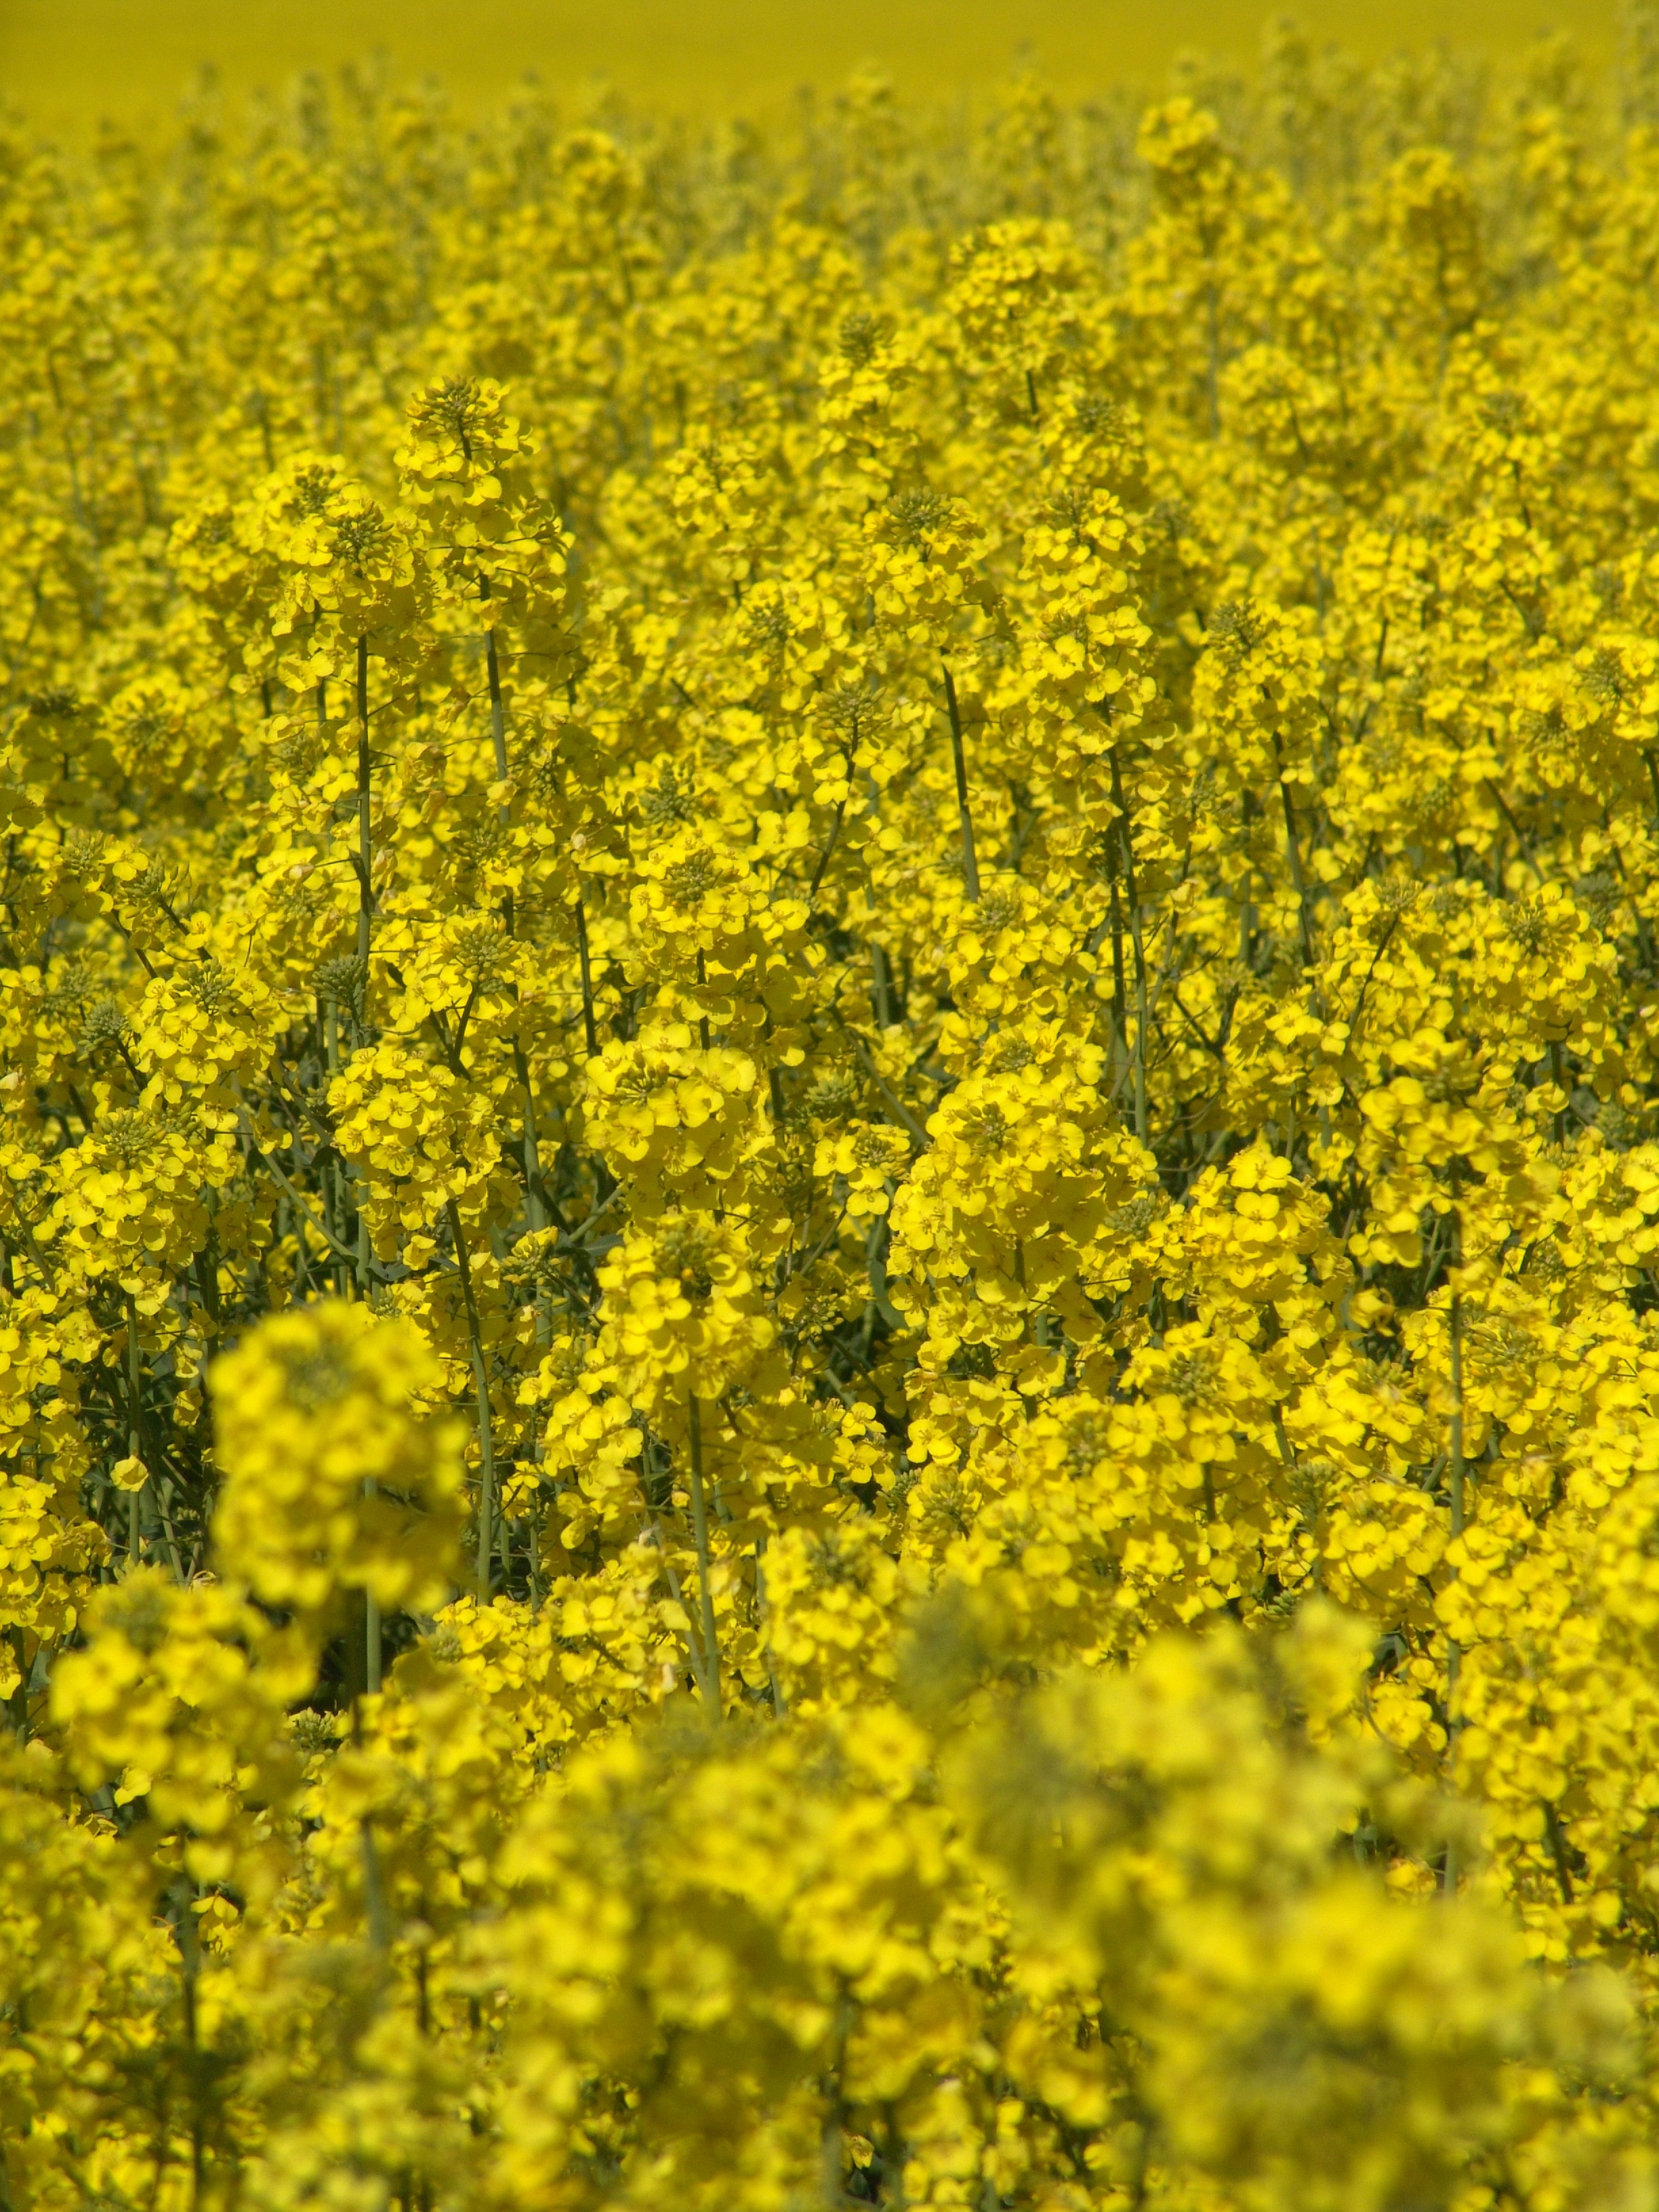
blossom, plant, field, meadow, flower, bloom, food, harvest, produce, vegetable, crop, yellow, agriculture, rapeseed, fields, canola, oil, mustard, brassica, oilseed rape, rape blossom, flowering plant, field of rapeseeds, rapeseed oil, land plant, mustard plant, mustard and cabbage family, brassica rapa